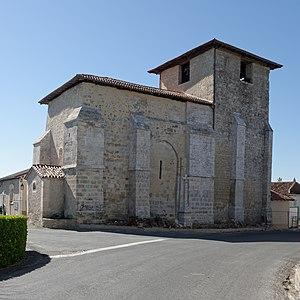
Église Saint-Eutrope de Lusignac, Dordogne, France.